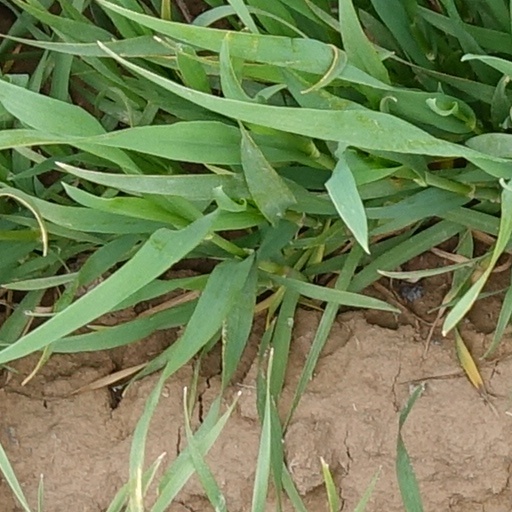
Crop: wheat